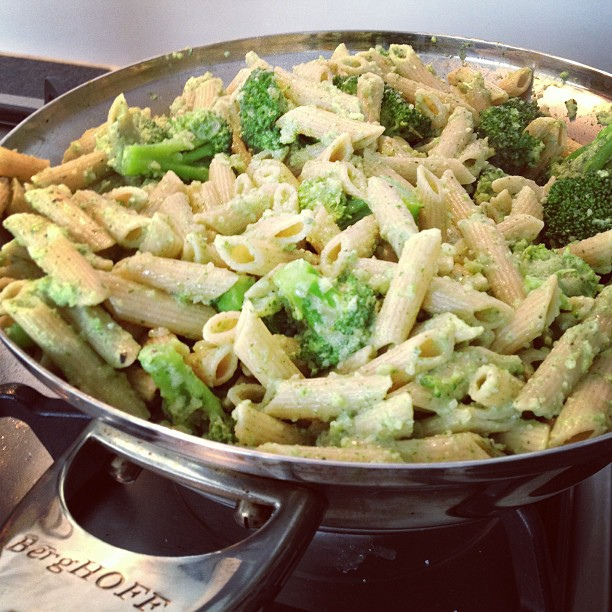
user: Given an image and a question. Answer the question in a short answer. Question: This looks delicious what type of meal is this? Short Answer:
assistant: pasta